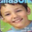
Label: boy